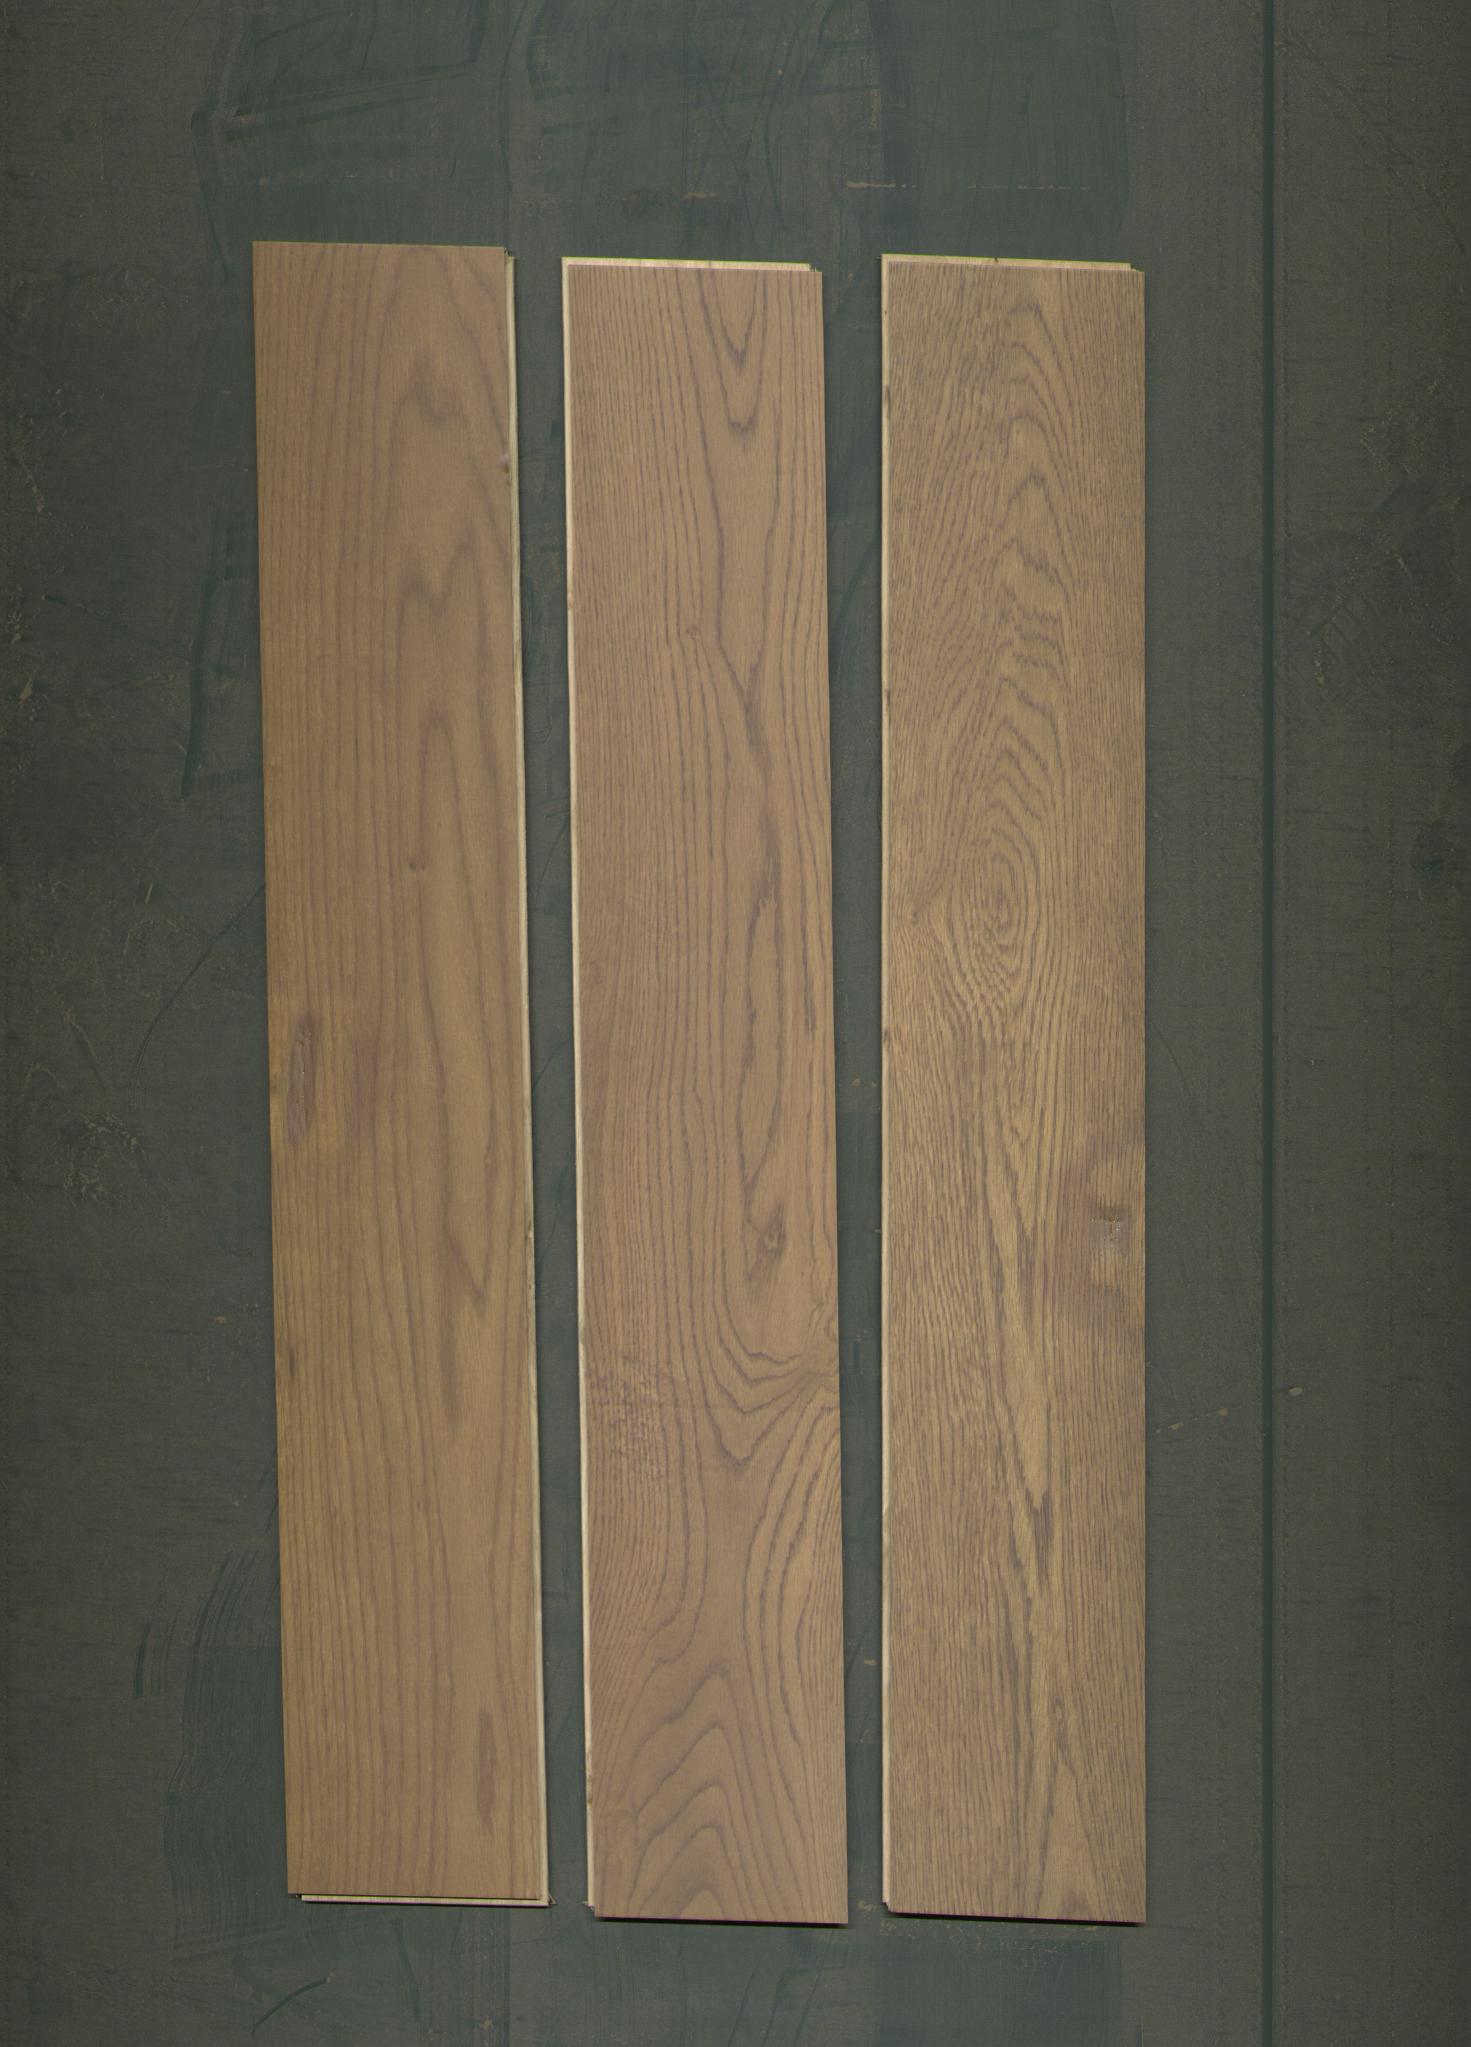
Label: mixers